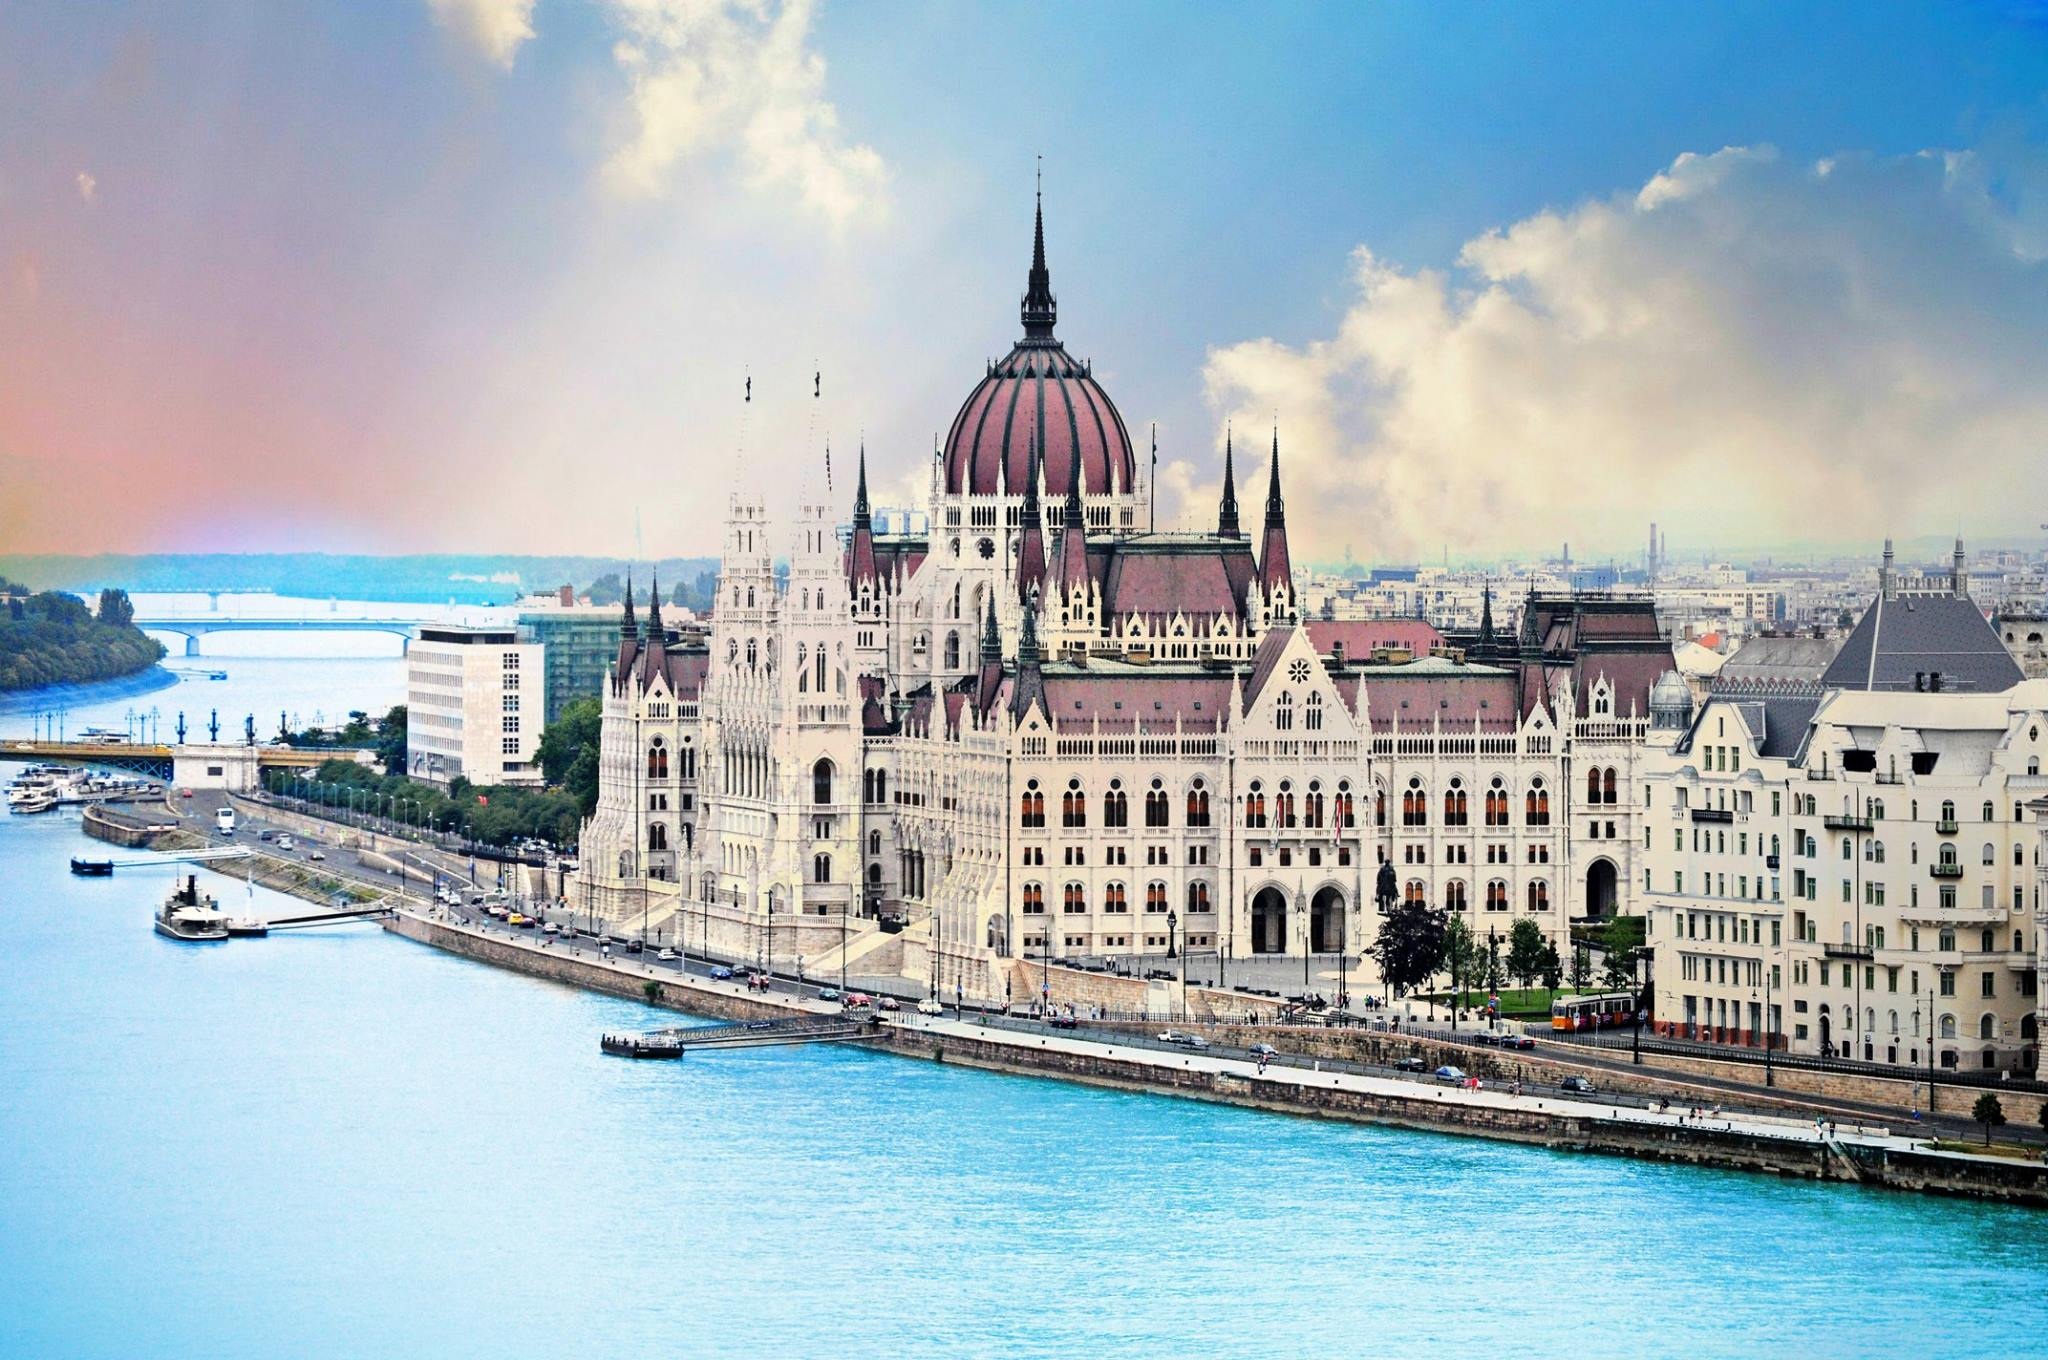
sea, building, city, cityscape, vacation, vehicle, landmark, harbor, tourism, capital, budapest, hungary, cruise ship, passenger ship